Rene Mlekuž

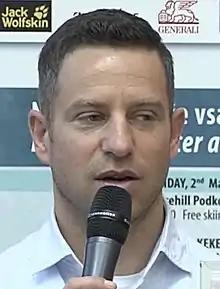
Rene Mlekuž in 2018

Rene Mlekuž (born 25 August 1975 in Slovenska Bistrica) is a Slovenian former alpine skier who competed in the 2002 Winter Olympics.